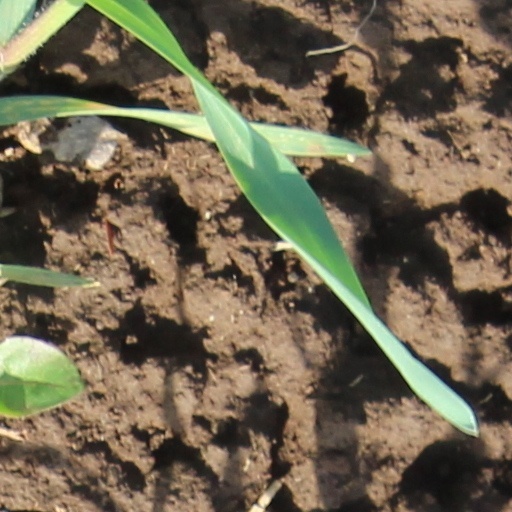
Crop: wheat